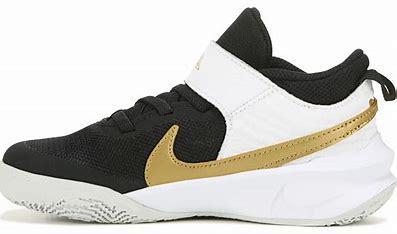
Brand: Nike
Model: Team Hustle D 10